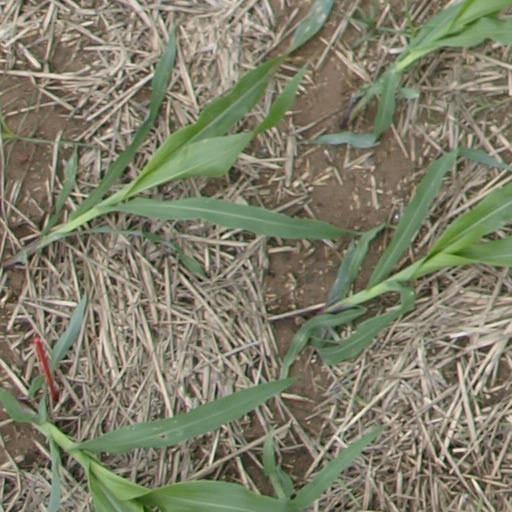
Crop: maize; corn